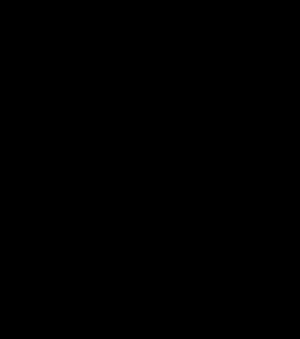
"X Japan est un groupe de metal japonais/visual kei fondé en 1982 par Yoshiki Hayashi et Toshimitsu ""Toshi"" Deyama. À l'origine baptisé X, le groupe percera en 1989 avec leur deuxième album, Blue Blood. Précurseur du mouvement visual kei, la musique du groupe évoluera progressivement du power/speed metal vers un son plus progressif, avec un accent sur les ballades orchestrales. Après cinq albums et dix-huit singles, le groupe se séparera en 1997.